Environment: real
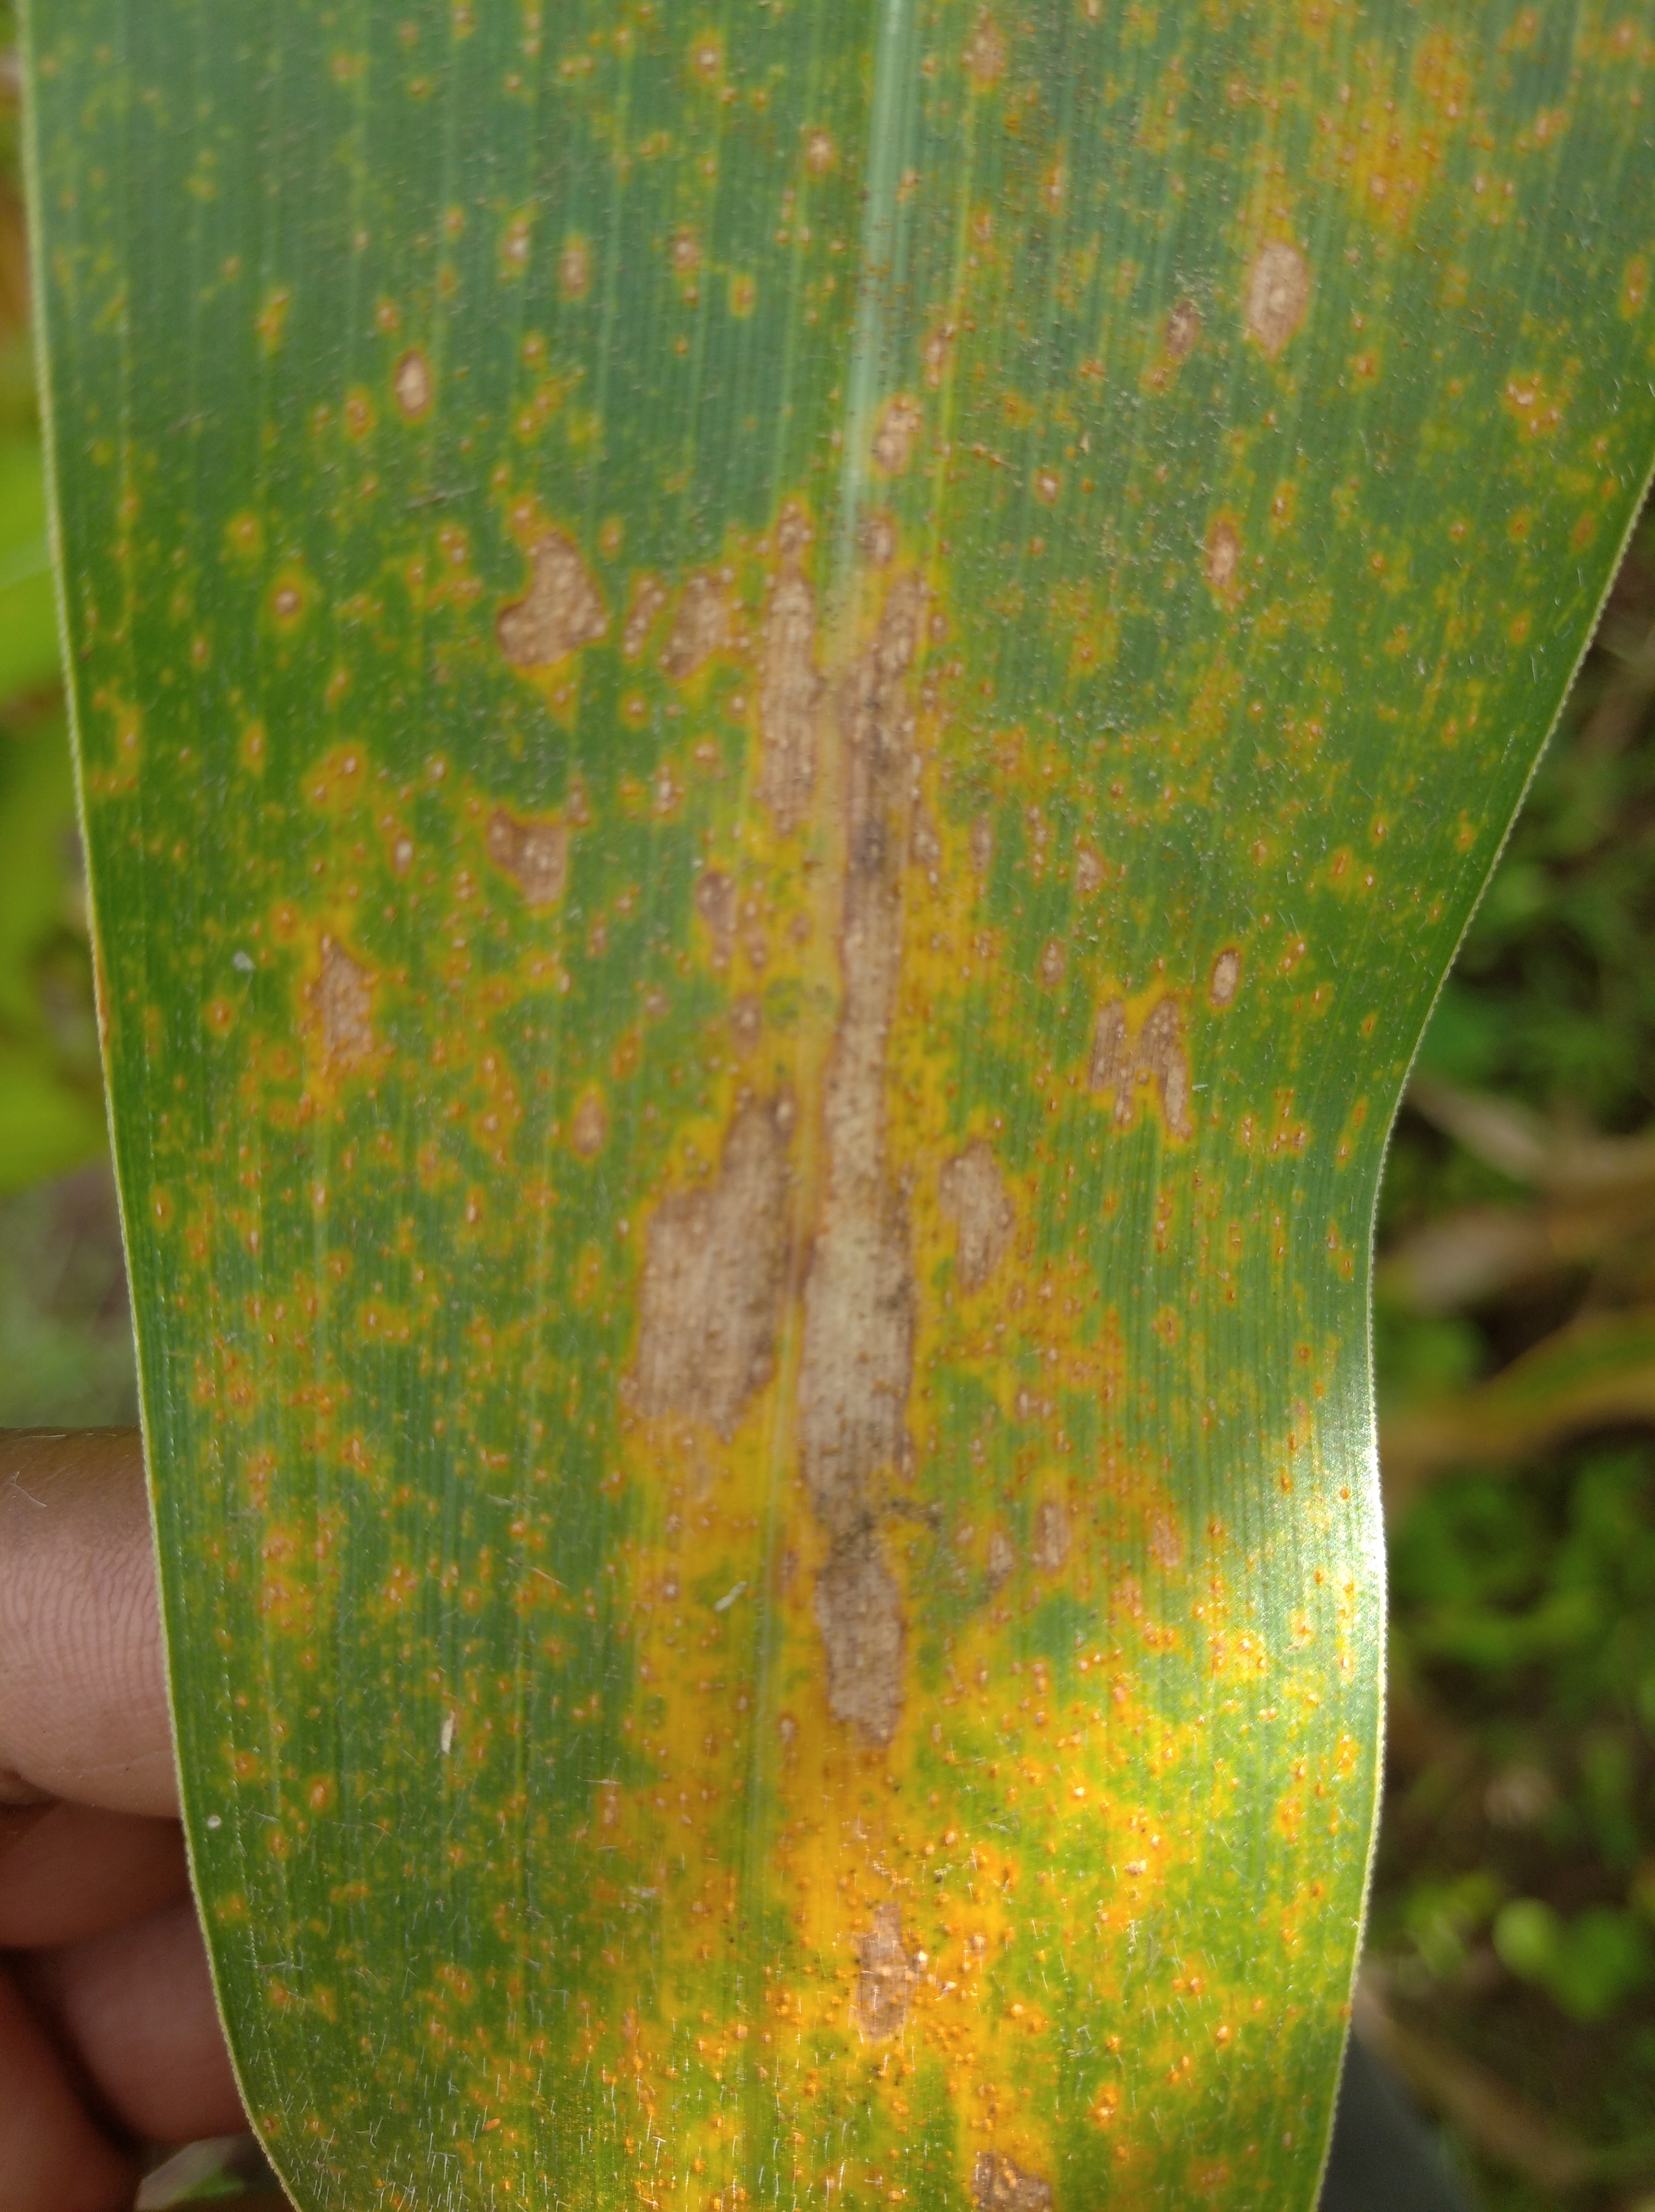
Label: northern_corn_leaf_blight